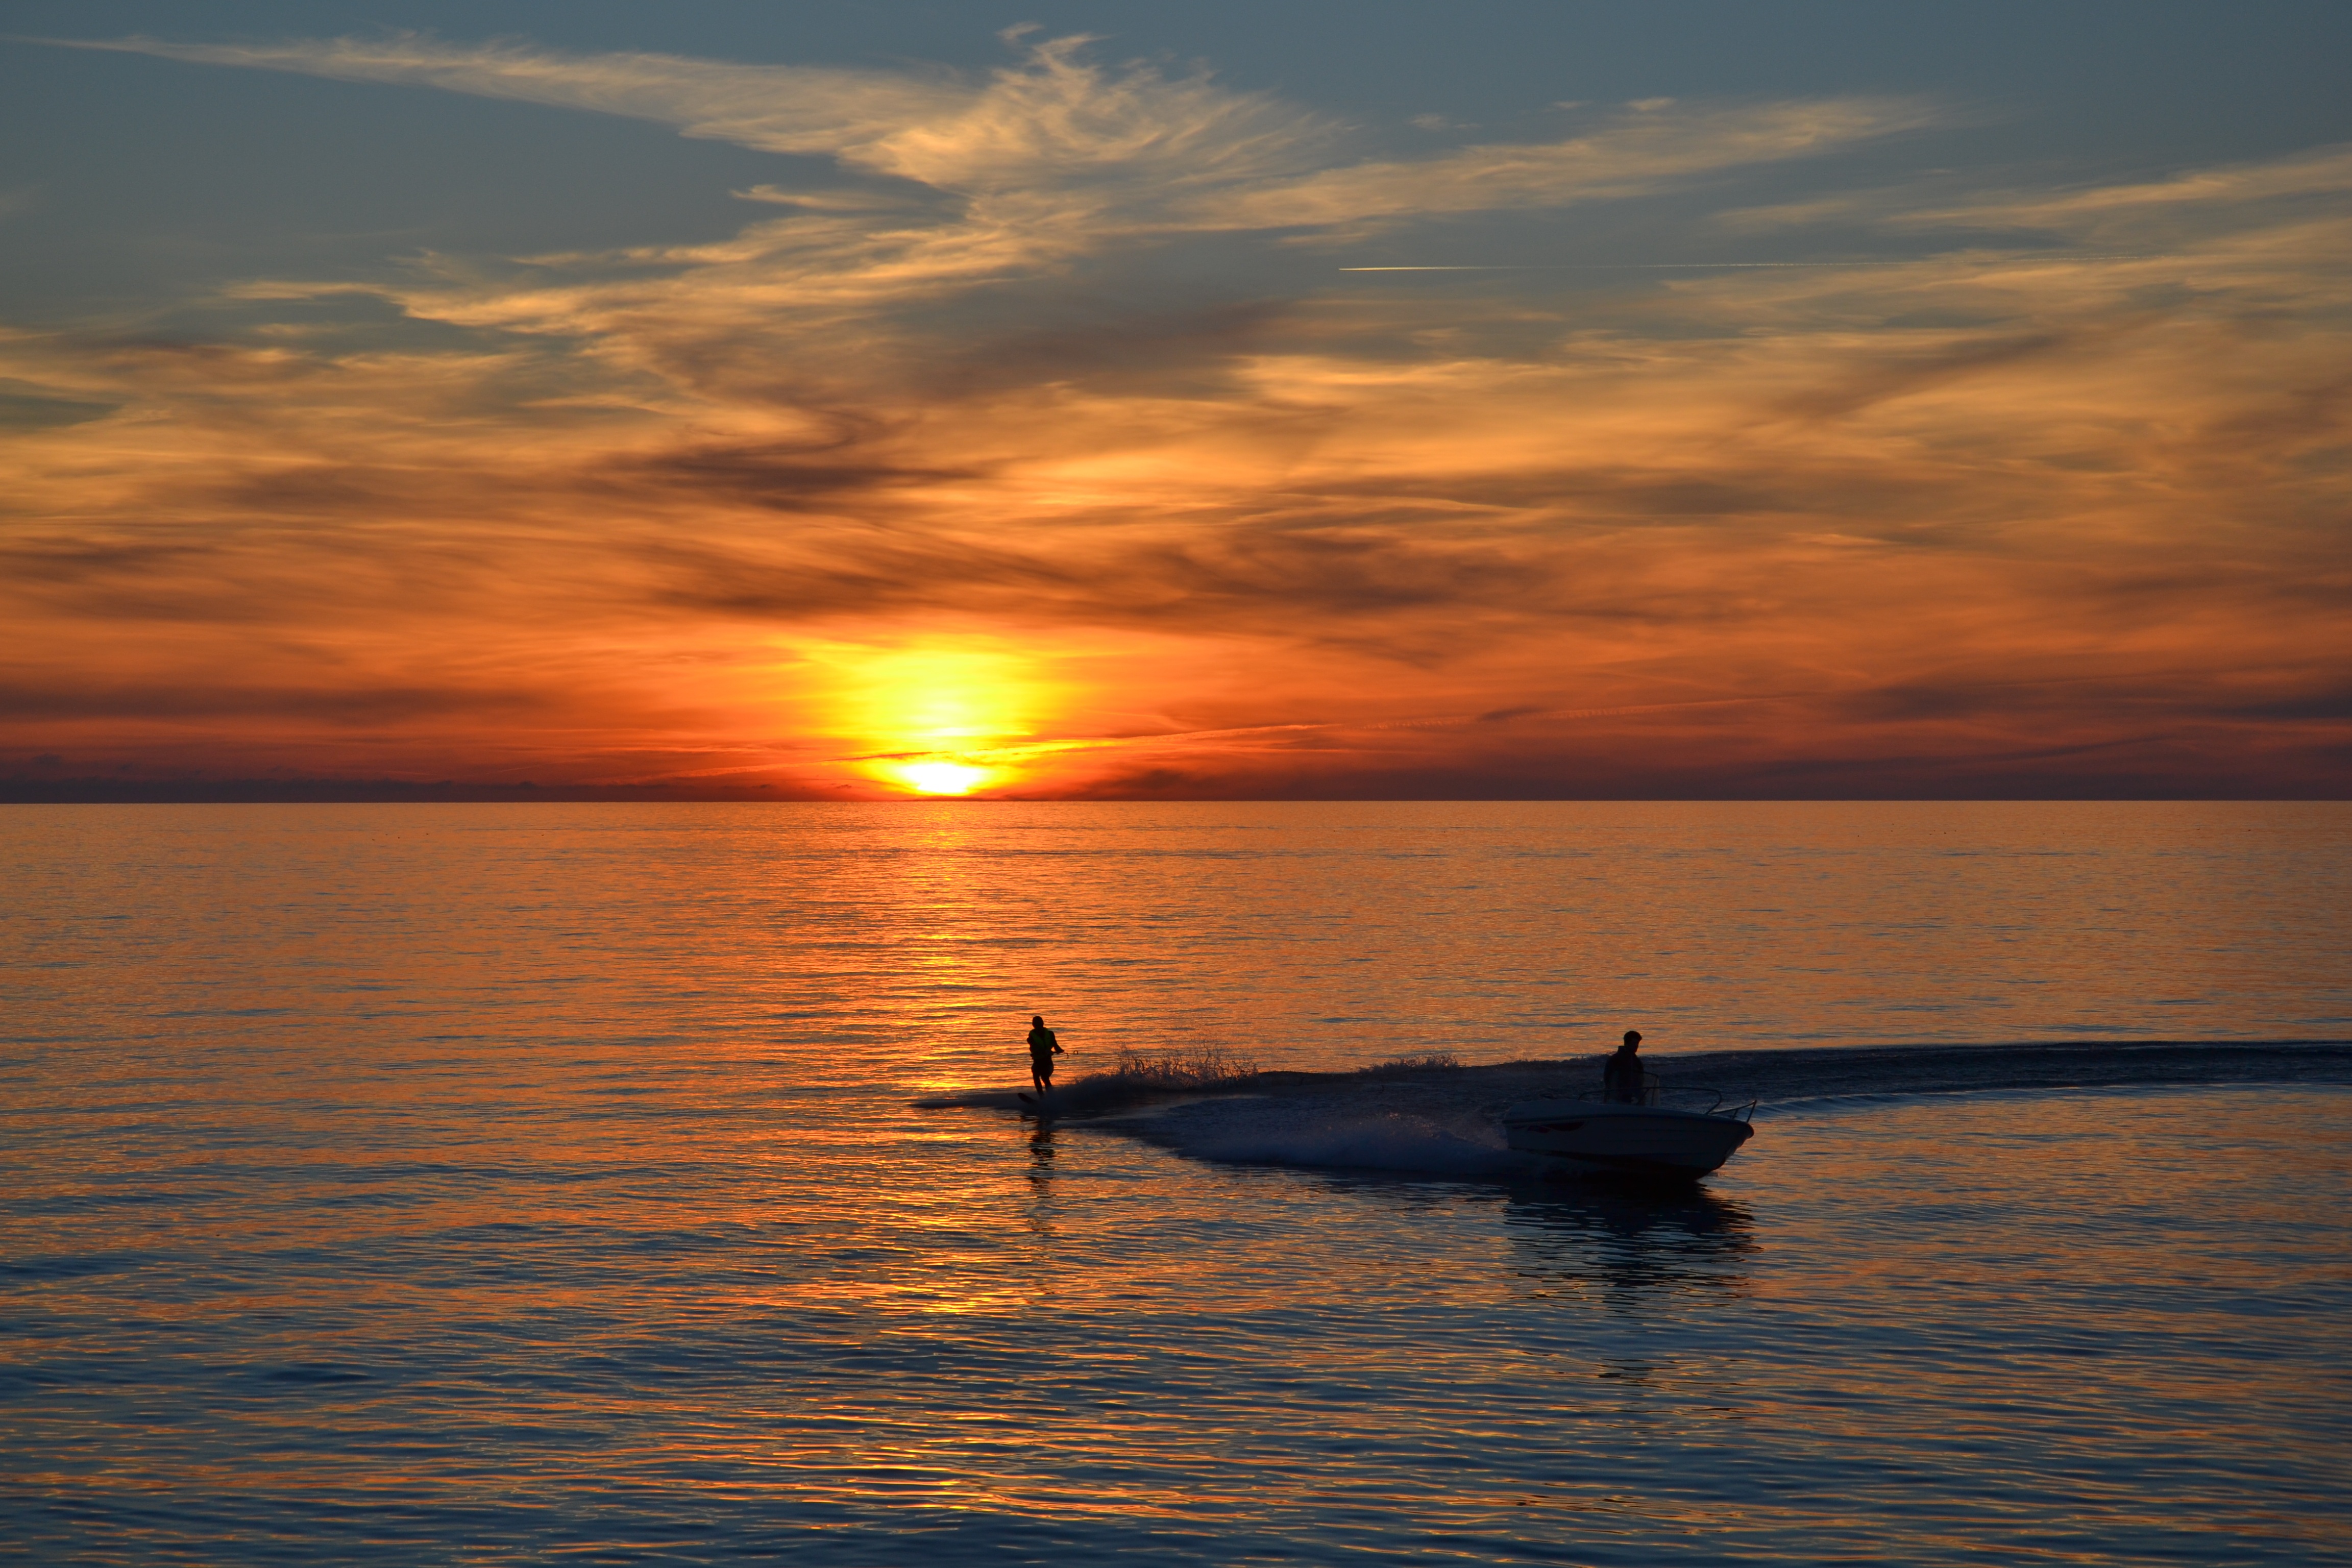
beach, sea, coast, water, nature, ocean, horizon, cloud, sunrise, sunset, boat, sunlight, morning, shore, lake, dawn, coastal, summer, dusk, evening, twilight, reflection, vehicle, bay, sweden, himmel, afterglow, gotland, water skiing, water skiers